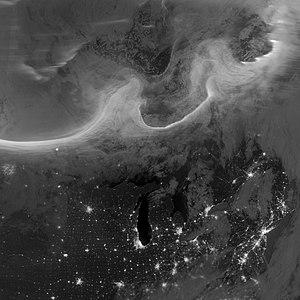
La « suite de radiomètres pour imageurs dans l'infrarouge et le visible » est un système de capteur conçu et fabriqué par la société Raytheon. Elle est embarquée à bord des satellites météorologiques Suomi NPP et NOAA-20. VIIRS est l'un des cinq instruments clés emportés à bord du satellite Suomi NPP, lancé le 28 octobre 2011. VIIRS est radiomètre à balayage qui collecte des images et des mesures radiométriques de la terre, de l'atmosphère, de la cryosphère et de l'océan mondial dans toutes les bandes du visible et de l'infrarouge du spectre électromagnétique. C'est l'un des outils les plus utilisés pour cartographier à grande échelle la pollution lumineuse.